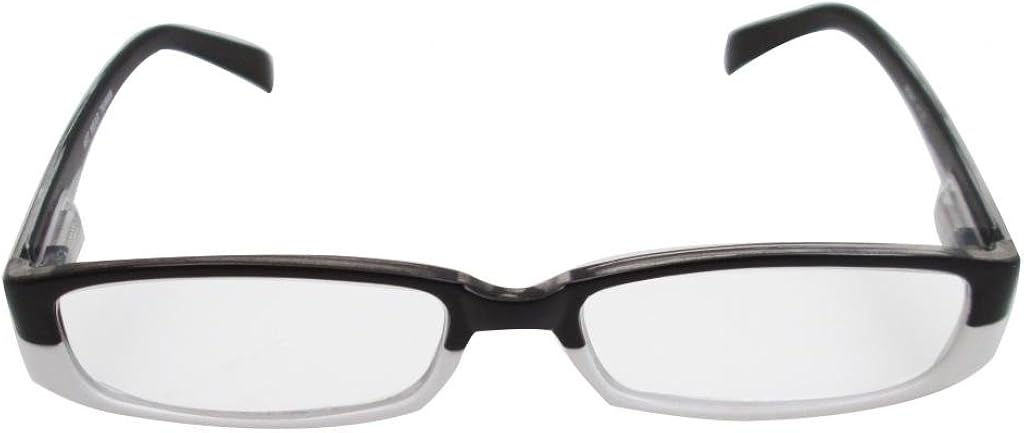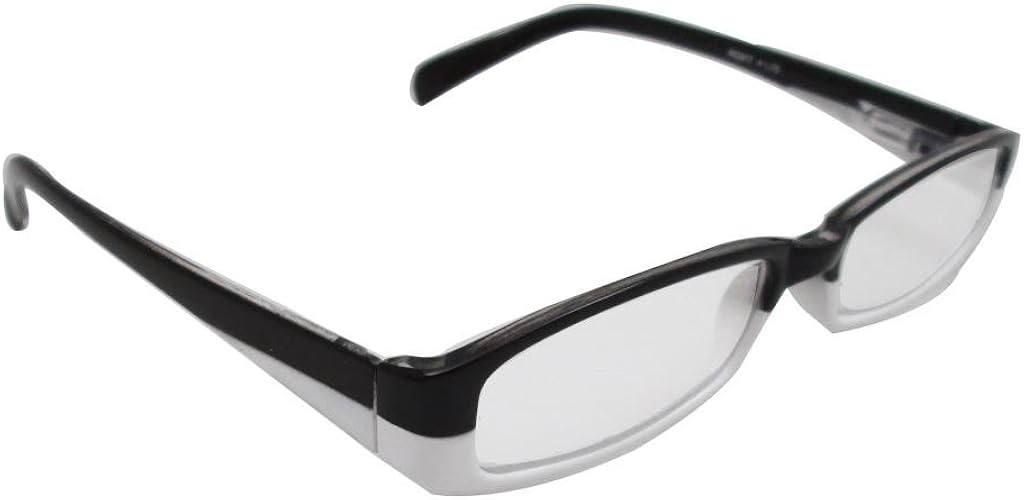
ArtWear Women's Twice As Nice Readers
Category: AMAZON FASHION
Two colors are twice as nice as one especially when the colors are on this beautiful contemporary frame. These glasses are sure to be a staple of your reading glasses selections. They come with a soft case and have spring hinges for comfort and durability.
Features: Plastic frame | Composite lens | non-polarized | Lens width: 49 millimeters | Acrylic | Rectangular